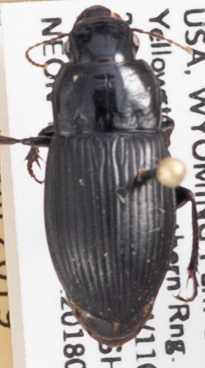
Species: Harpalus laticeps
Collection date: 2018-07-12
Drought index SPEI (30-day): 0.662
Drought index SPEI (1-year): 2.09
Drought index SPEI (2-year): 0.992